Fred Barnes (performer)

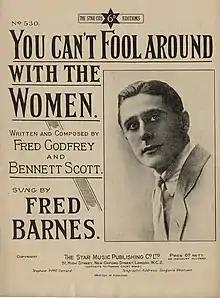
1920 sheet music

Frederick Jester Barnes (31 May 1885 – 23 October 1938) was an English music hall singer known for his signature song, "The Black Sheep of the Family", which he first performed in 1907. Although popular on stage, Barnes became infamous for his erratic private life and was often named in frequent controversies reported by the press. Openly gay, Barnes retired to Southend-on-Sea and performed in seaside pubs, notably The Cricketers Hotel, Westcliff-on-Sea. Suffering from terminal tuberculosis and alcoholism, Barnes died from coal gas poisoning at the age of 53.